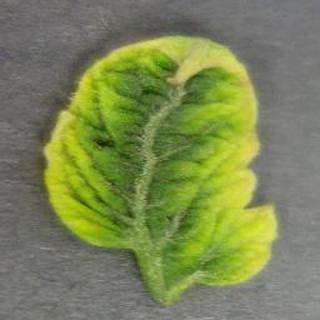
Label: tomato_yellow_leaf_curl_virus